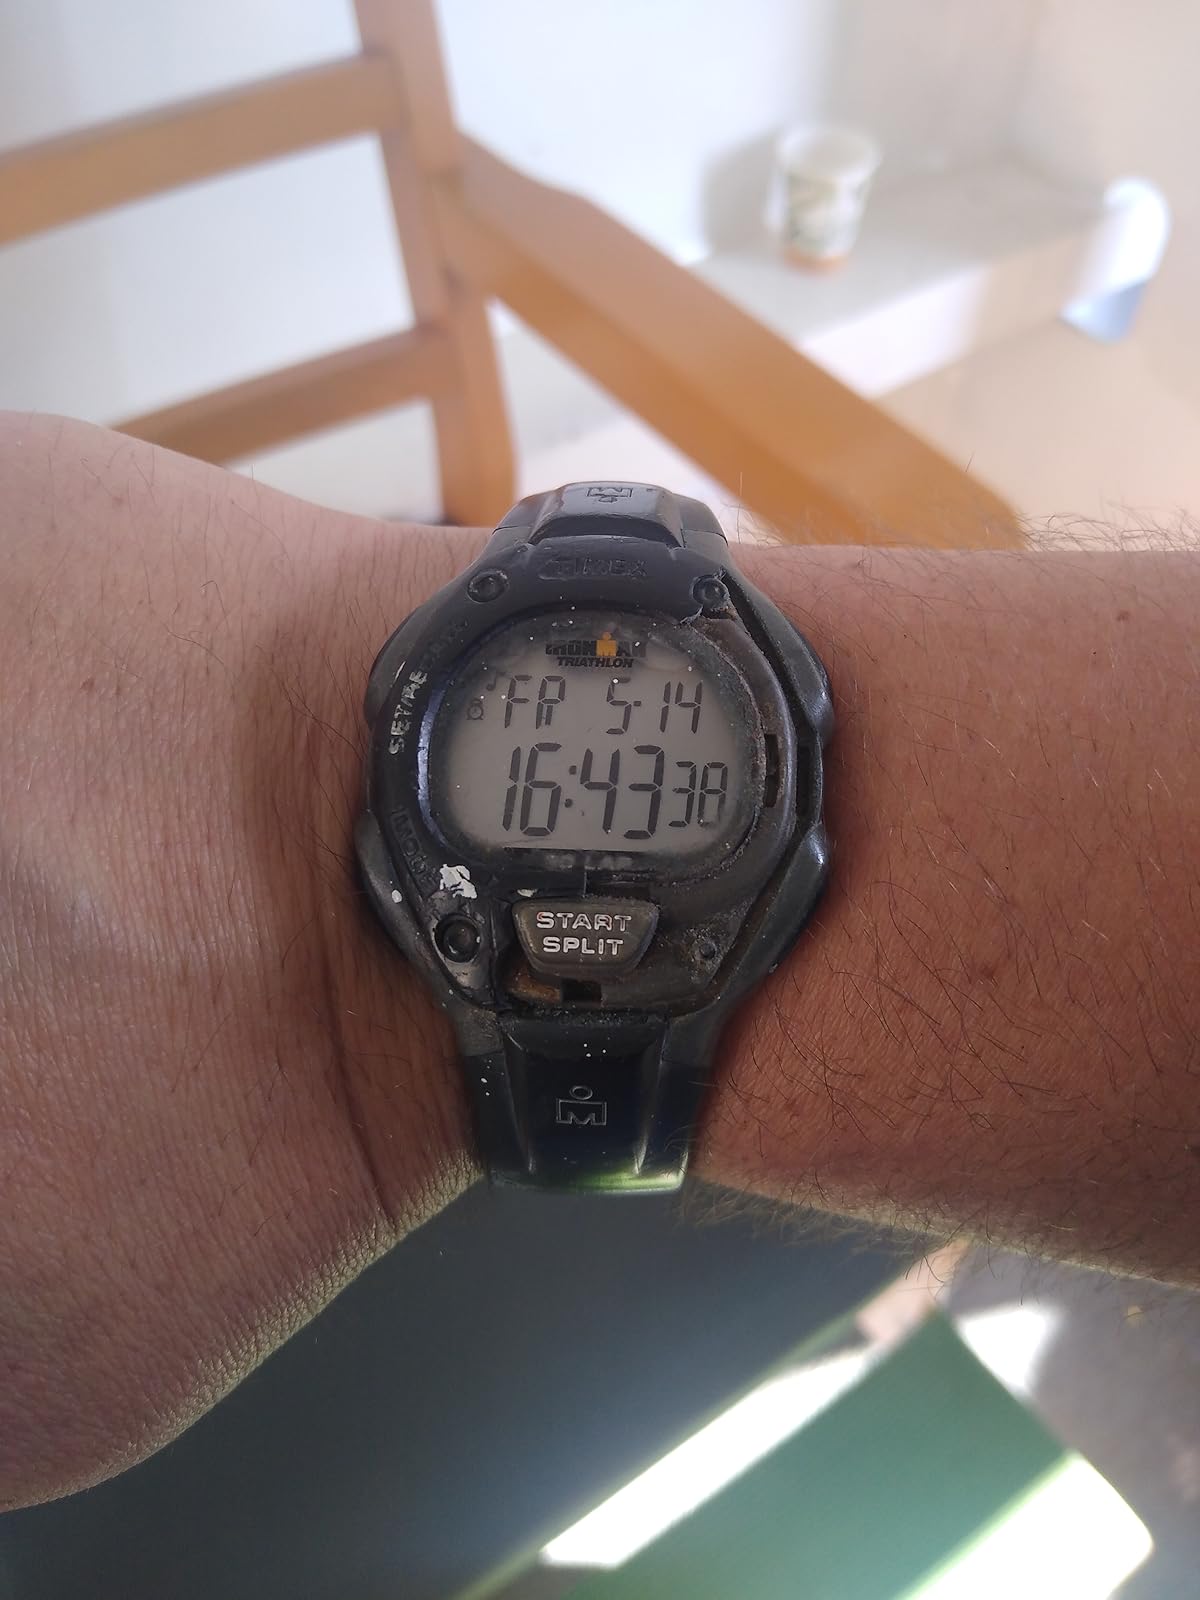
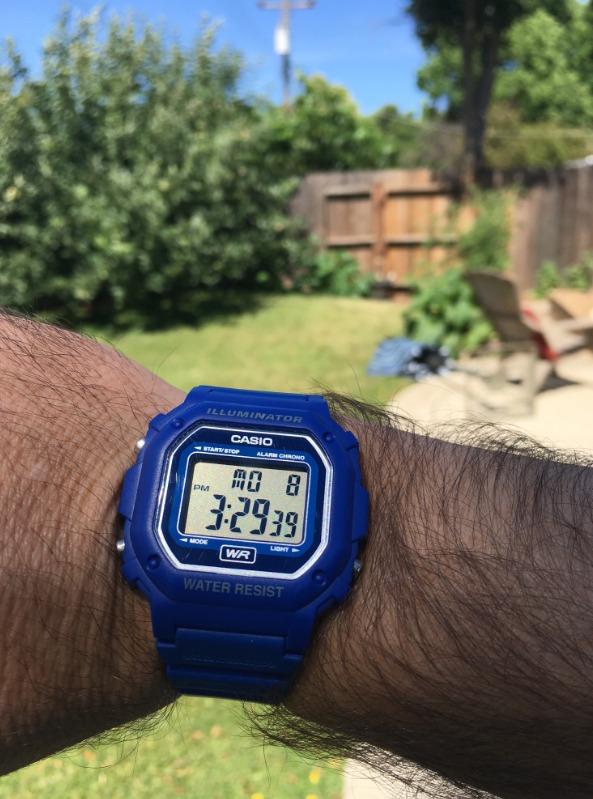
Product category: accessories_watch
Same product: no